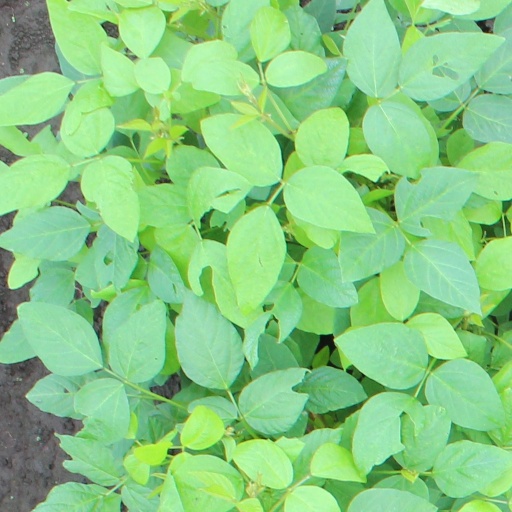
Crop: soybean